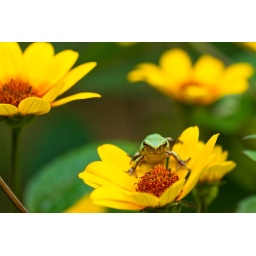
baby gray tree frogs in the garden